Bad Rappenau

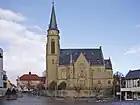
Protestant church

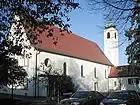
Catholic church "Herz-Jesu-Kirche"

The area surrounding the town of Bad Rappenau originally belonged to the Bishopric of Worms, an ecclesiastical principality of the Holy Roman Empire. In 1343, the Bishop of Worms permitted Konrad von Helmstatt to establish the Rappenau branch chapel of the Wimpfen parish church as a separate parish church.